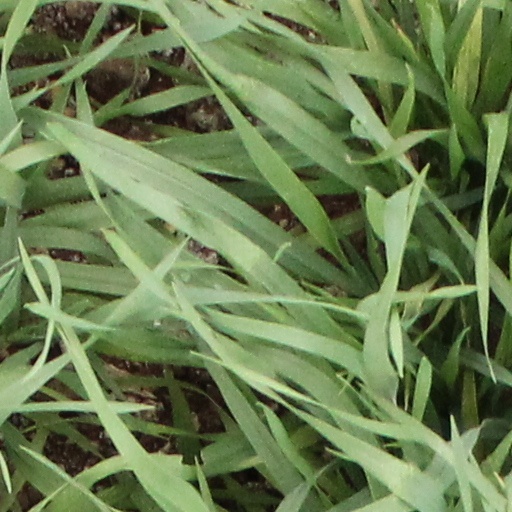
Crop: wheat